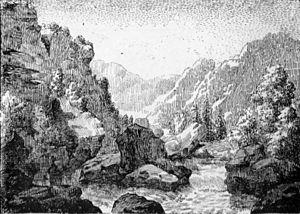
Dans les gorges de la Drance